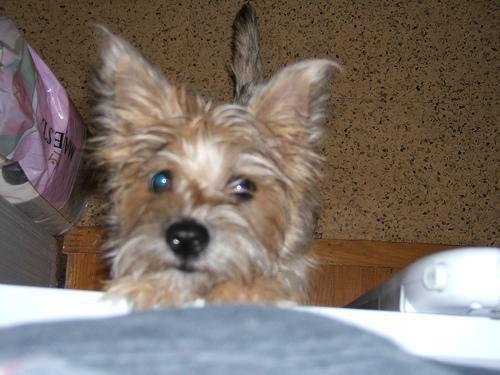
cairn